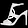
Label: Sandal